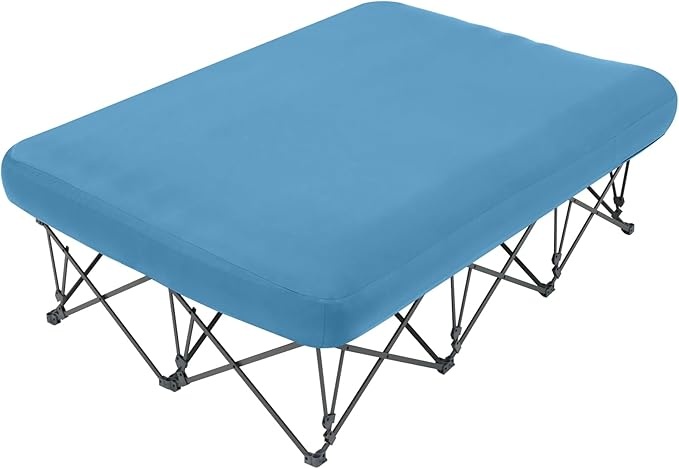
KAMPKEEPER Camping Cot,Camping Cots for Adults,Folding Camping Cot with Inflatable Air Mattress and Carry Bag,for Outdoor Travel Camp Beach Vacation (not Included The Airpump)
About This Pvc and Polyester PORTABLE DESIGN: The camping cot inflates quickly with your own pump. The portable cot can be folded and put into a carry bag,making it easy to take to your campsite and perfect for outdoor rest Multipurpose Cot: The camping cot with air mattress can be used with tents when camping,and can also be used indoors. Also,the cot and the air mattress can be used separately or together Unique Air Bed Design: This cots for camping is made of anti-rust steel frame and a durable PVC coated oxford fabric. The unique air bed design reduces the noise when you move or get in and out of bed Durable Steel Frame & Great Edge Support: Heavy-duty steel tubing,X-shaped structure of the travel cot ensure safety and stability,and can support up to 500 pounds. Also,it offers excellent edge support, which bring more comfortable experience CAMPING BED DIMENSION: The 2 person Cot Frame: 58*80 inch、Air bed:60*80inch (with the matress fully inflated)、Outer Box Dimensions:27.95*12.99*11.02 inch/30.93 Lbs Overview Size : Queen Brand : KAMPKEEPER Color : Blue Included Components : camping cots, storage cover Model Name : Queen：KK-6080B Capacity : 500 Pounds Product Care Instructions : Wipe with Dry Cloth Number of Items : 1 Weight Limit : 500 Pounds Manufacturer : unip Material Polyester, Polyvinyl Chloride (PVC), Iron : Item Weight 29.04 Pounds : Material Polyester, Polyvinyl Chloride (PVC), Iron : Item Weight 29.04 Pounds
Brand: KAMPKEEPER
Category: Sporting Goods > Outdoor Recreation > Camping & Hiking > Camp Furniture > Cots